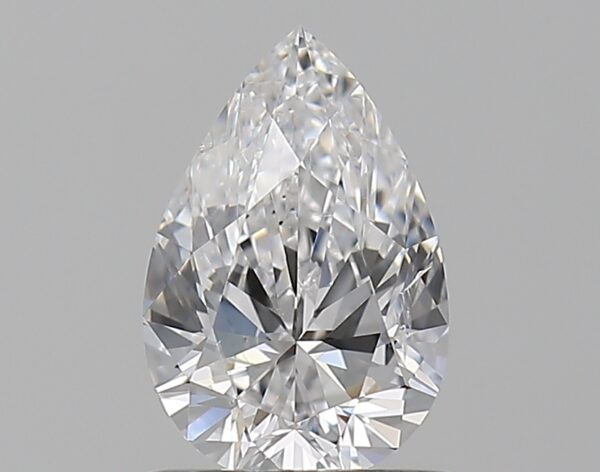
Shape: pear
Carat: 0.7
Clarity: SI1
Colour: D
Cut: EX
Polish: EX
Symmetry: VG
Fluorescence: N
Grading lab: GIA
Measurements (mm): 7.81 x 5.17 x 3.04